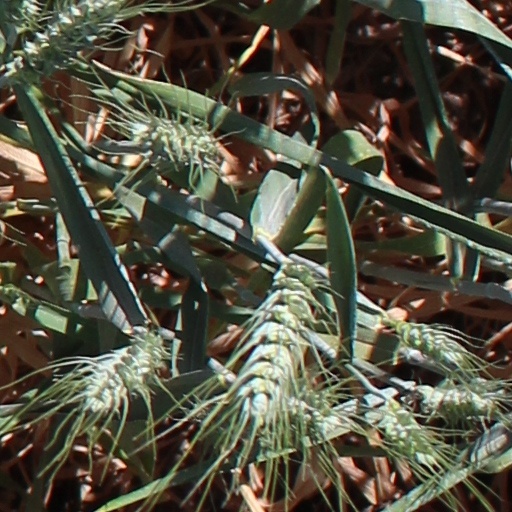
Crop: wheat